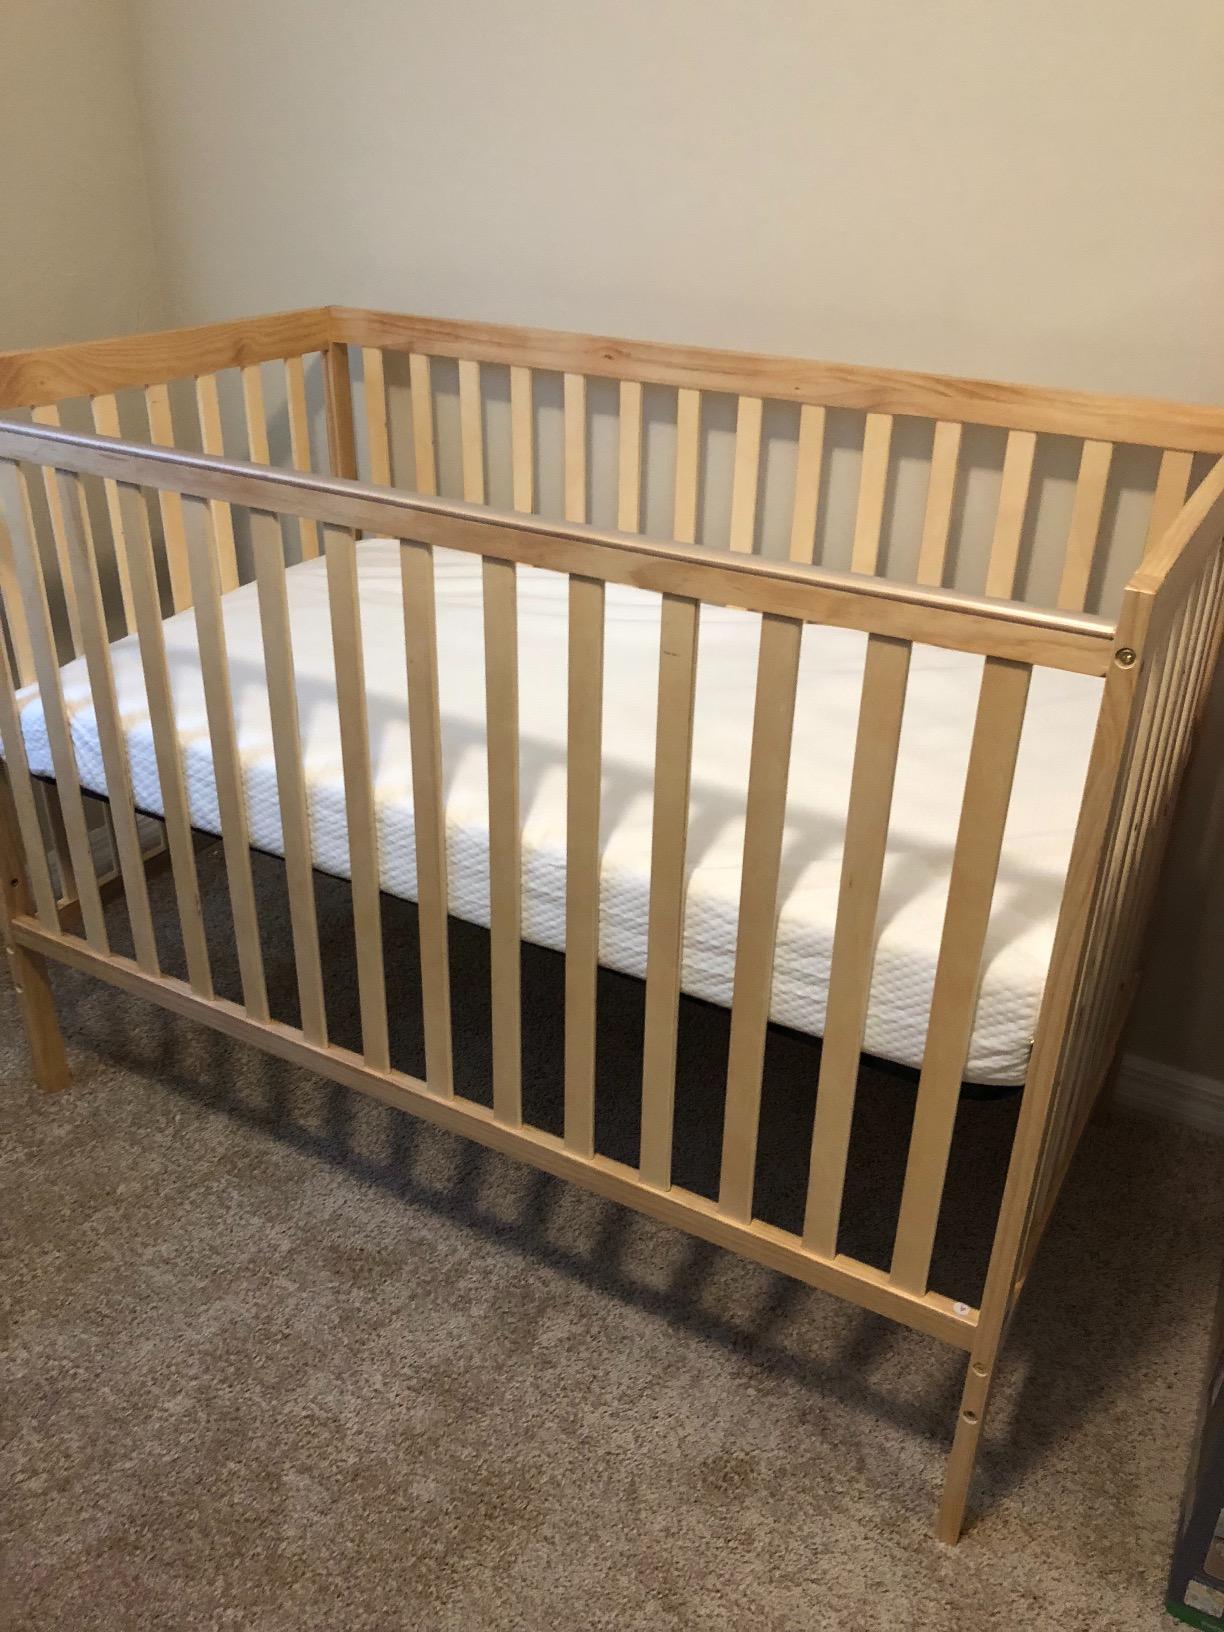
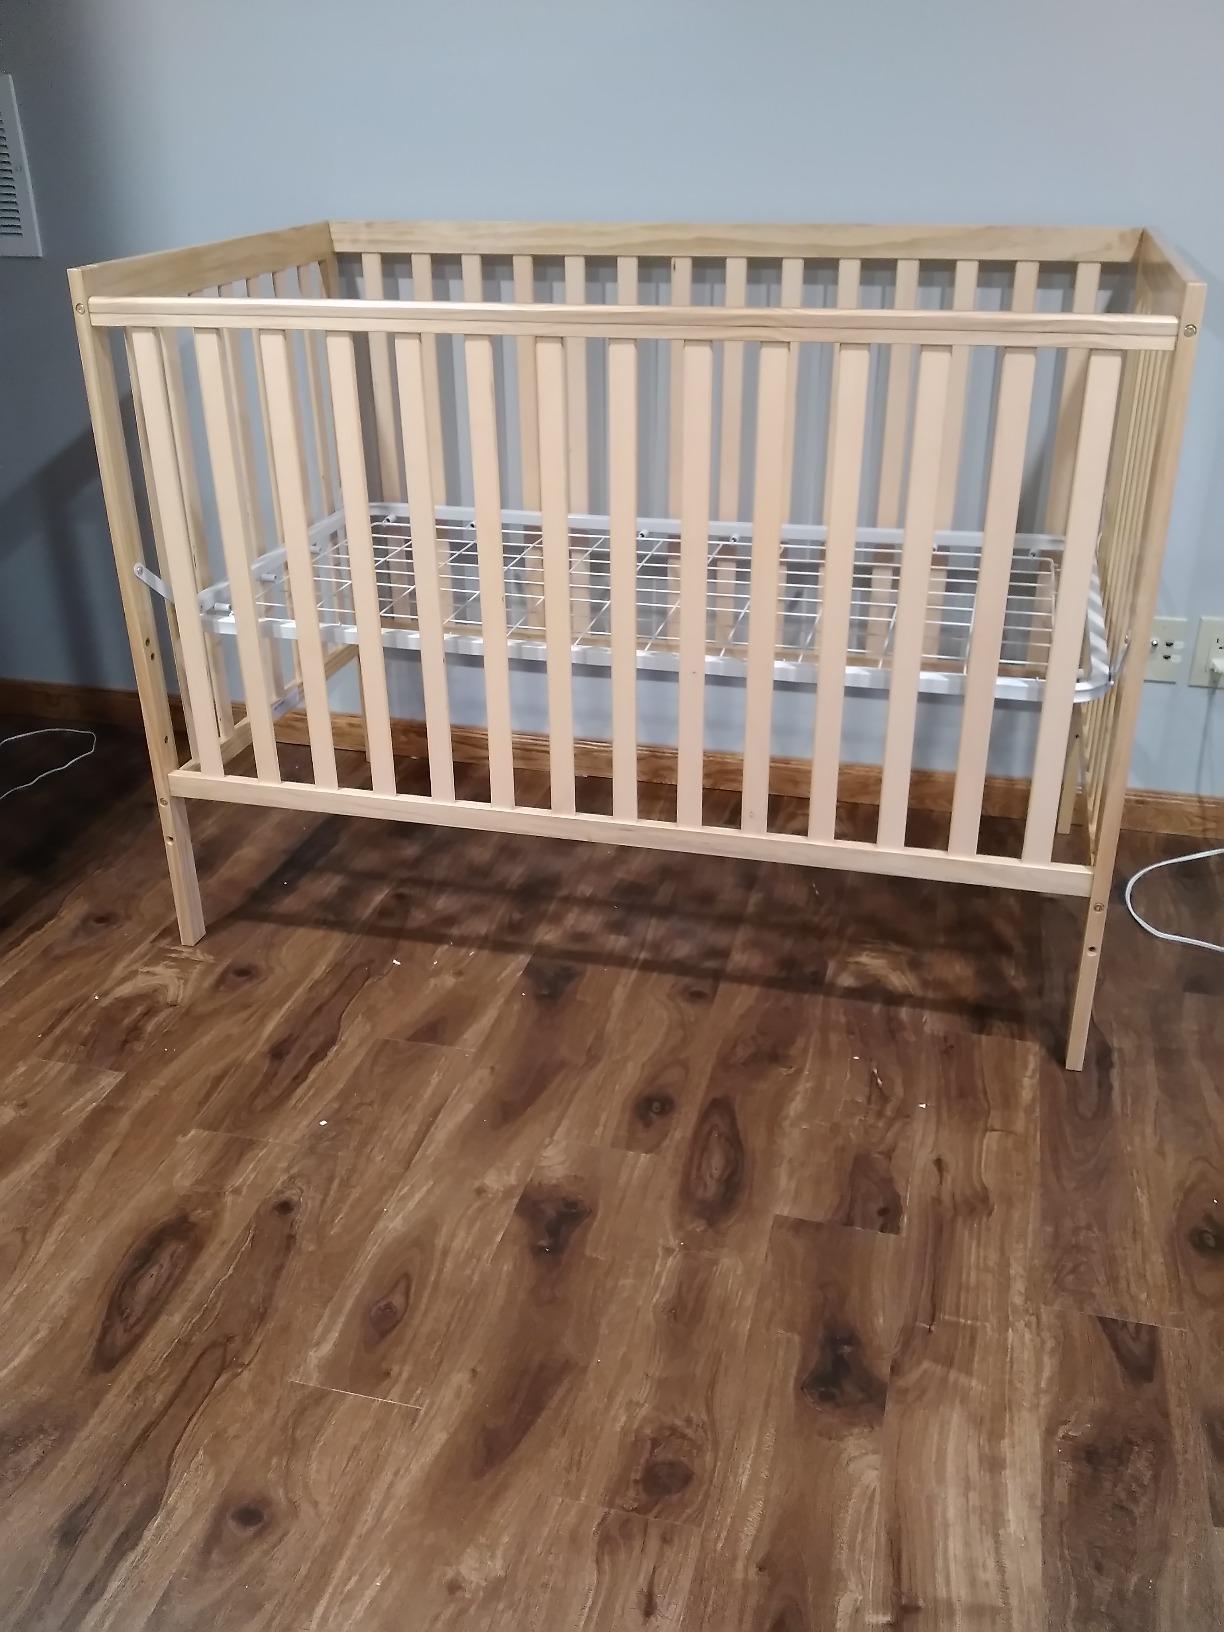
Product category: products_crib
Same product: yes